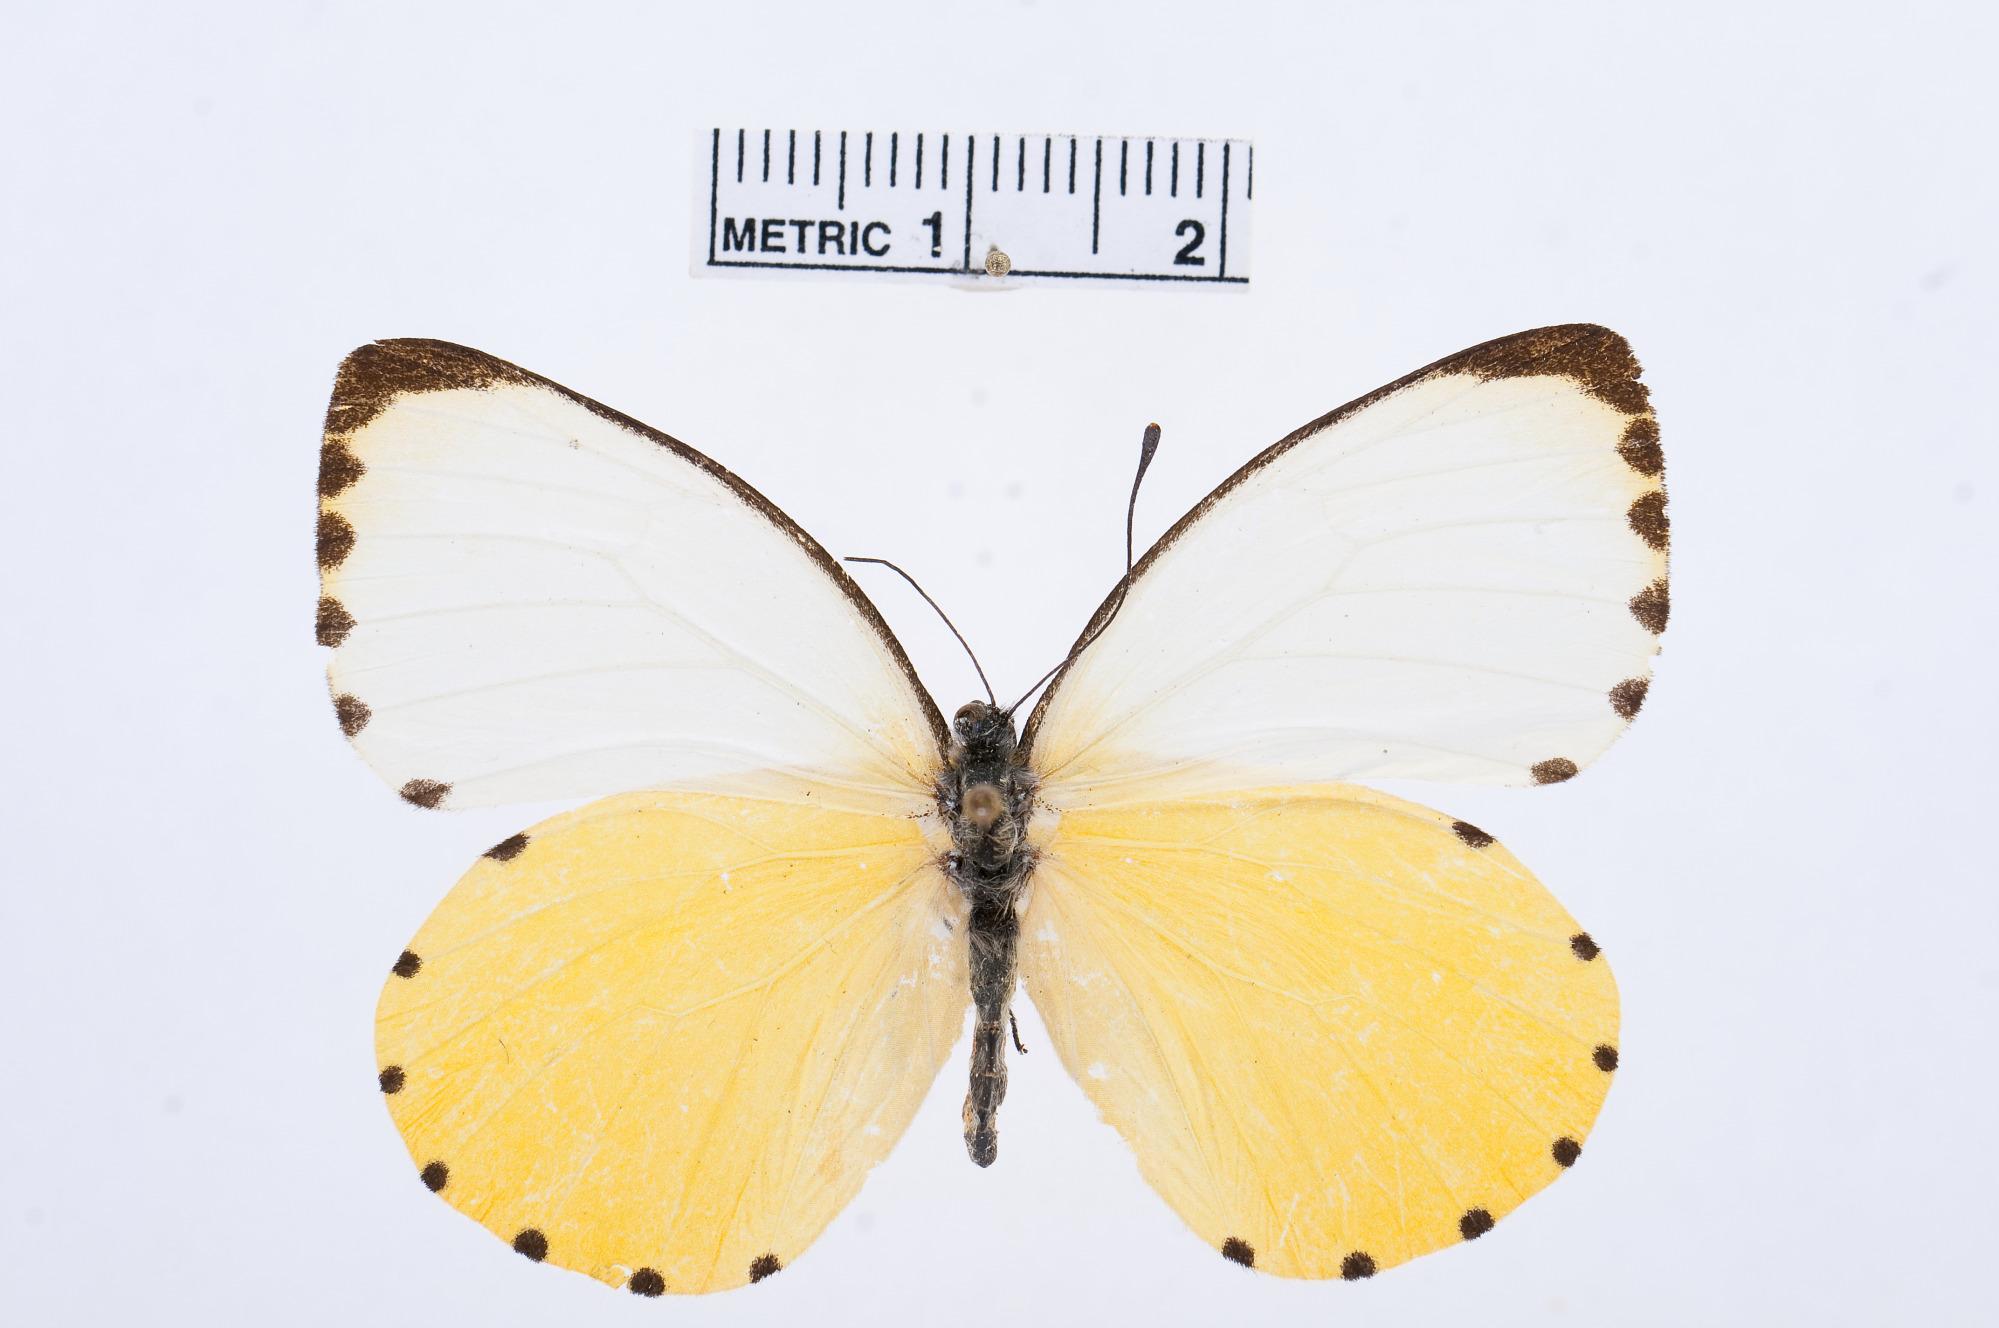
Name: Mylothris trimenia
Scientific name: Mylothris trimenia
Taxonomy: Animalia, Arthropoda, Hexapoda, Insecta, Lepidoptera, Pieridae, Pierinae